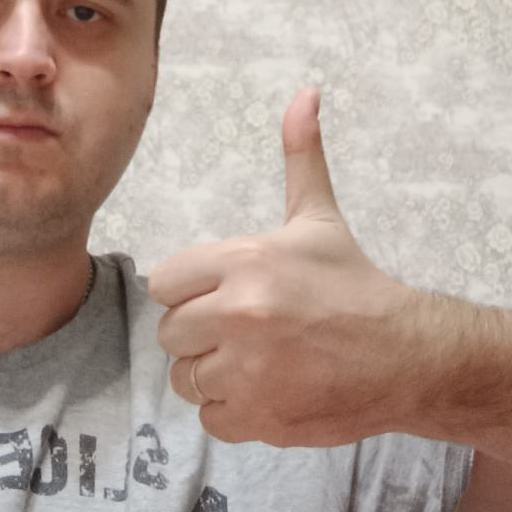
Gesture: like